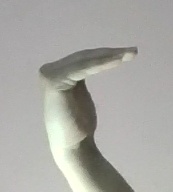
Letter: haa